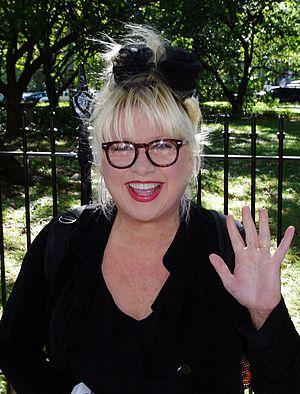
Victoria Jackson est une actrice et chanteuse américaine née le 2 août 1959 à Miami, Floride.